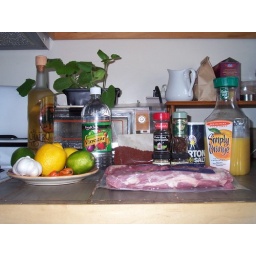
All the ingredients used (the pumpkin plants are just hanging out in the kitchen until I plant them).